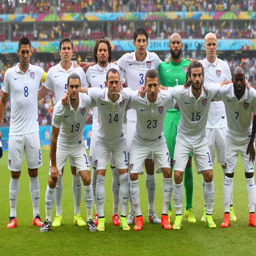
country pose for a team photo prior to the group match